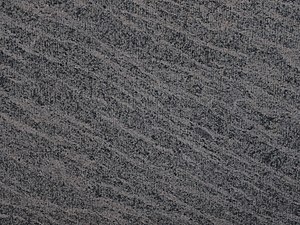
Bornholms geologi / Grundfjeldet / Paradisbakke Migmatit
Paradisbakke-migmatit brugt i husfacade (udsnittet måler cirka 50 × 40 cemtimeter). De smalle lodrette striber er resultat af stenhugningen.
Facadesten af Paradisbakke-migmatit, Forsvarsministeriet, Ved Stranden 2, København (udsnit ca. 50x40 cm)
Bornholms geologi fremviser bjergarter og aflejringer fra helt andre og ældre geologiske perioder, end tilfældet er i det øvrige Danmark. Mod nord er øen domineret af prækambrisk grundfjeld bestående af gnejser og granitter, mens den lavereliggende sydlige del af øen præges af nedre palæozoiske skifre og sandsten. En bræmme langs kysten mod sydvest er præget af overvejende løse, uhærdede aflejringer af ler og sand fra de mesozoiske perioder Jura og Kridt, samt kalksten fra Kridt. Som i resten af Danmark er undergrunden på Bornholm dækket af kvartære istidsaflejringer i form af moræner og smeltevandsaflejringer, som dog mange steder, særligt i det højtliggende grundfjeldsområde mod nord, er ganske tynde.